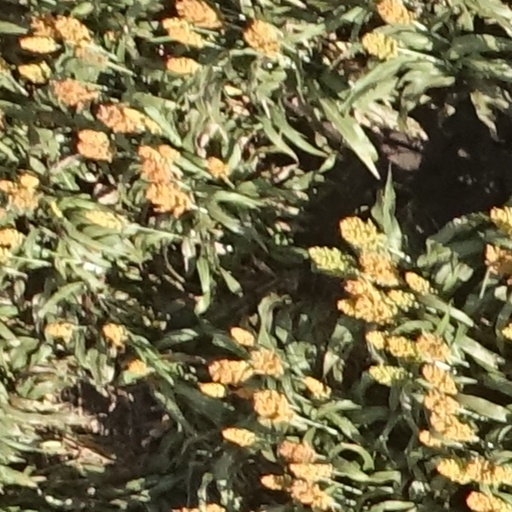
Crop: sorghum